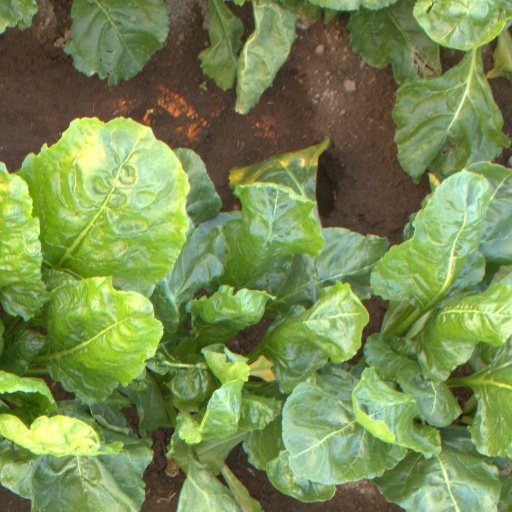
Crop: sugar beet